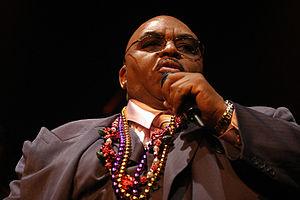
James Solomon Vincent McDonald Burke, connu sous le nom de Solomon Burke, est un chanteur de gospel, de rhythm and blues, de soul et de country américain. Surnommé King Solomon, The King of Rock ‘n’ Soul, Bishop of Soul et le Muhammad Ali of Soul, il est, avec Sam Cooke ou Ray Charles, un des pionniers de la musique soul. Sa chanson la plus célèbre est Everybody Needs Somebody to Love.